Ughurlu Khan of Ganja

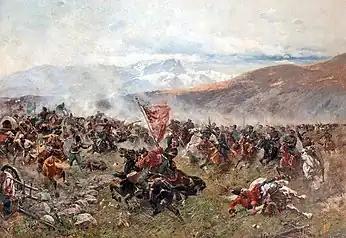
Battle of Ganja by Franz Roubaud

He returned to Caucasus again in the army of Abbas Mirza in 1826. On July 16, 1826, troops under the command of Abbas Mirza attacked the camp of Russian troops near Shirak. While khan of Erivan, Hossein Qoli advanced in the direction of Ganja to occupy it, Abbas Mirza surrounded the fortress of Shusha, which by that time was in the hands of the Russians. Ganja was easily occupied as new viceroy Yermolov ordered retreat. Ughurlu who entered the city accompanying prince Mohammad, was declared as new Khan of Ganja by the decree of Abbas Mirza on 26 July.